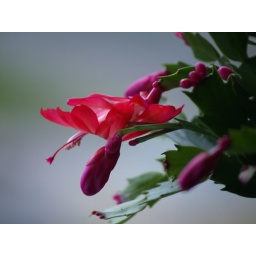
A flower in my bedroom